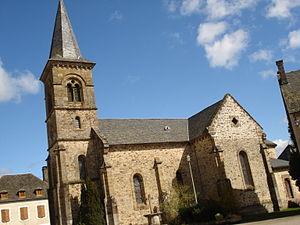
L'église St-Etienne de Lapleau, Lapleau, Corrèze, France
Lapleau est une commune française située dans le département de la Corrèze en région Nouvelle-Aquitaine.